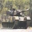
Label: tank